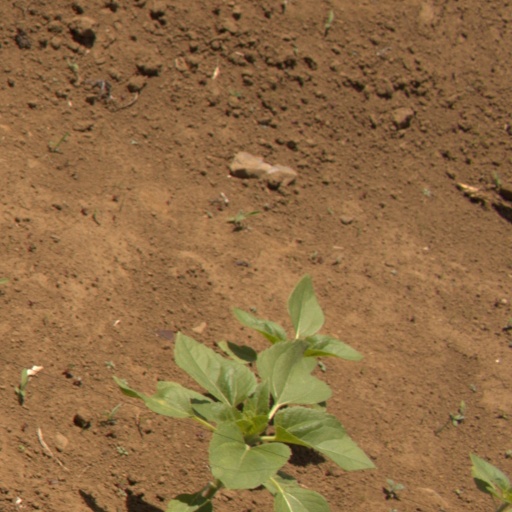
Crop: Jerusalem artichoke